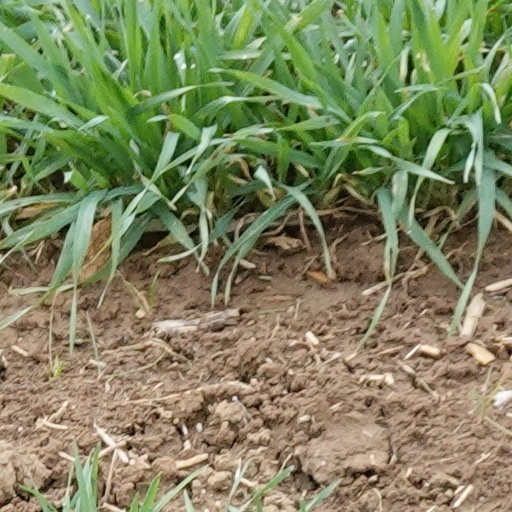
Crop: wheat